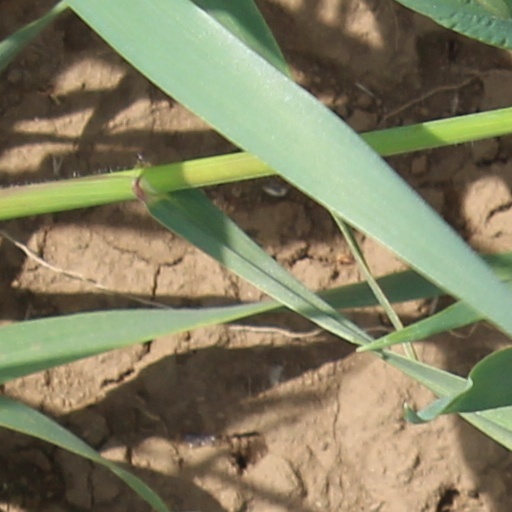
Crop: wheat